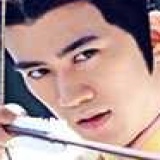
diễn viên Lý Trị Đình